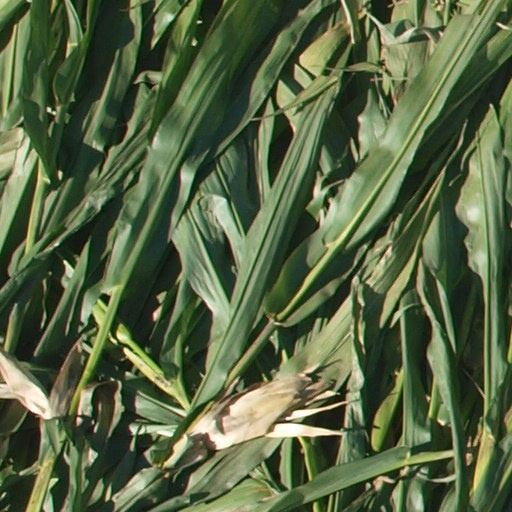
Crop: maize; corn